Kenya Yasuda

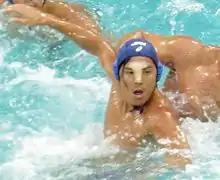
Kenya Yasuda in 2016.

is a water polo player from Japan. He appeared in the Japanese Reality TV series "" (2012), episodes 75 - 98 which depicts his water polo training and in which he expresses his dream to one day represent Japan in the Olympics. He makes a cameo appearance in the Japanese movie "" (2015) in which he outlines the necessary steps he and his team must take to qualify for entry to the 2016 Rio Olympics. He was part of the Japanese team at the 2016 Summer Olympics, where the team was eliminated in the group stage.